Peamouth

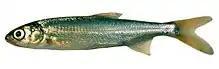
peamouth

The peamouth is a slender fish, with a somewhat compressed body and a subterminal mouth, large eyes, a rounded snout and a forked tail. It has a dark back, contrasting with silvery underparts separated by two dusky, longitudinal stripes. The mouth is reddish at the corners where there are small barbels. When breeding the mature males develop a red stripe along the sides on the belly, mouth, gill cover and pectoral fin base. The dorsal fin and the anal fin each have 8 soft rays and the lateral line has 66–84 scales. They can grow to in total length.